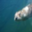
Label: otter